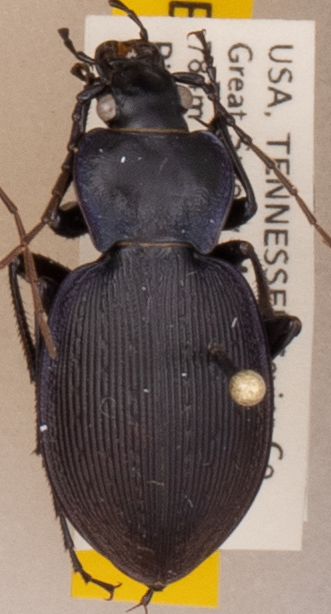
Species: Carabus goryi
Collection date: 2021-08-03 04:00:00
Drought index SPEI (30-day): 0.03
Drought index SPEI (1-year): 0.8
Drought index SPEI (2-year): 1.69